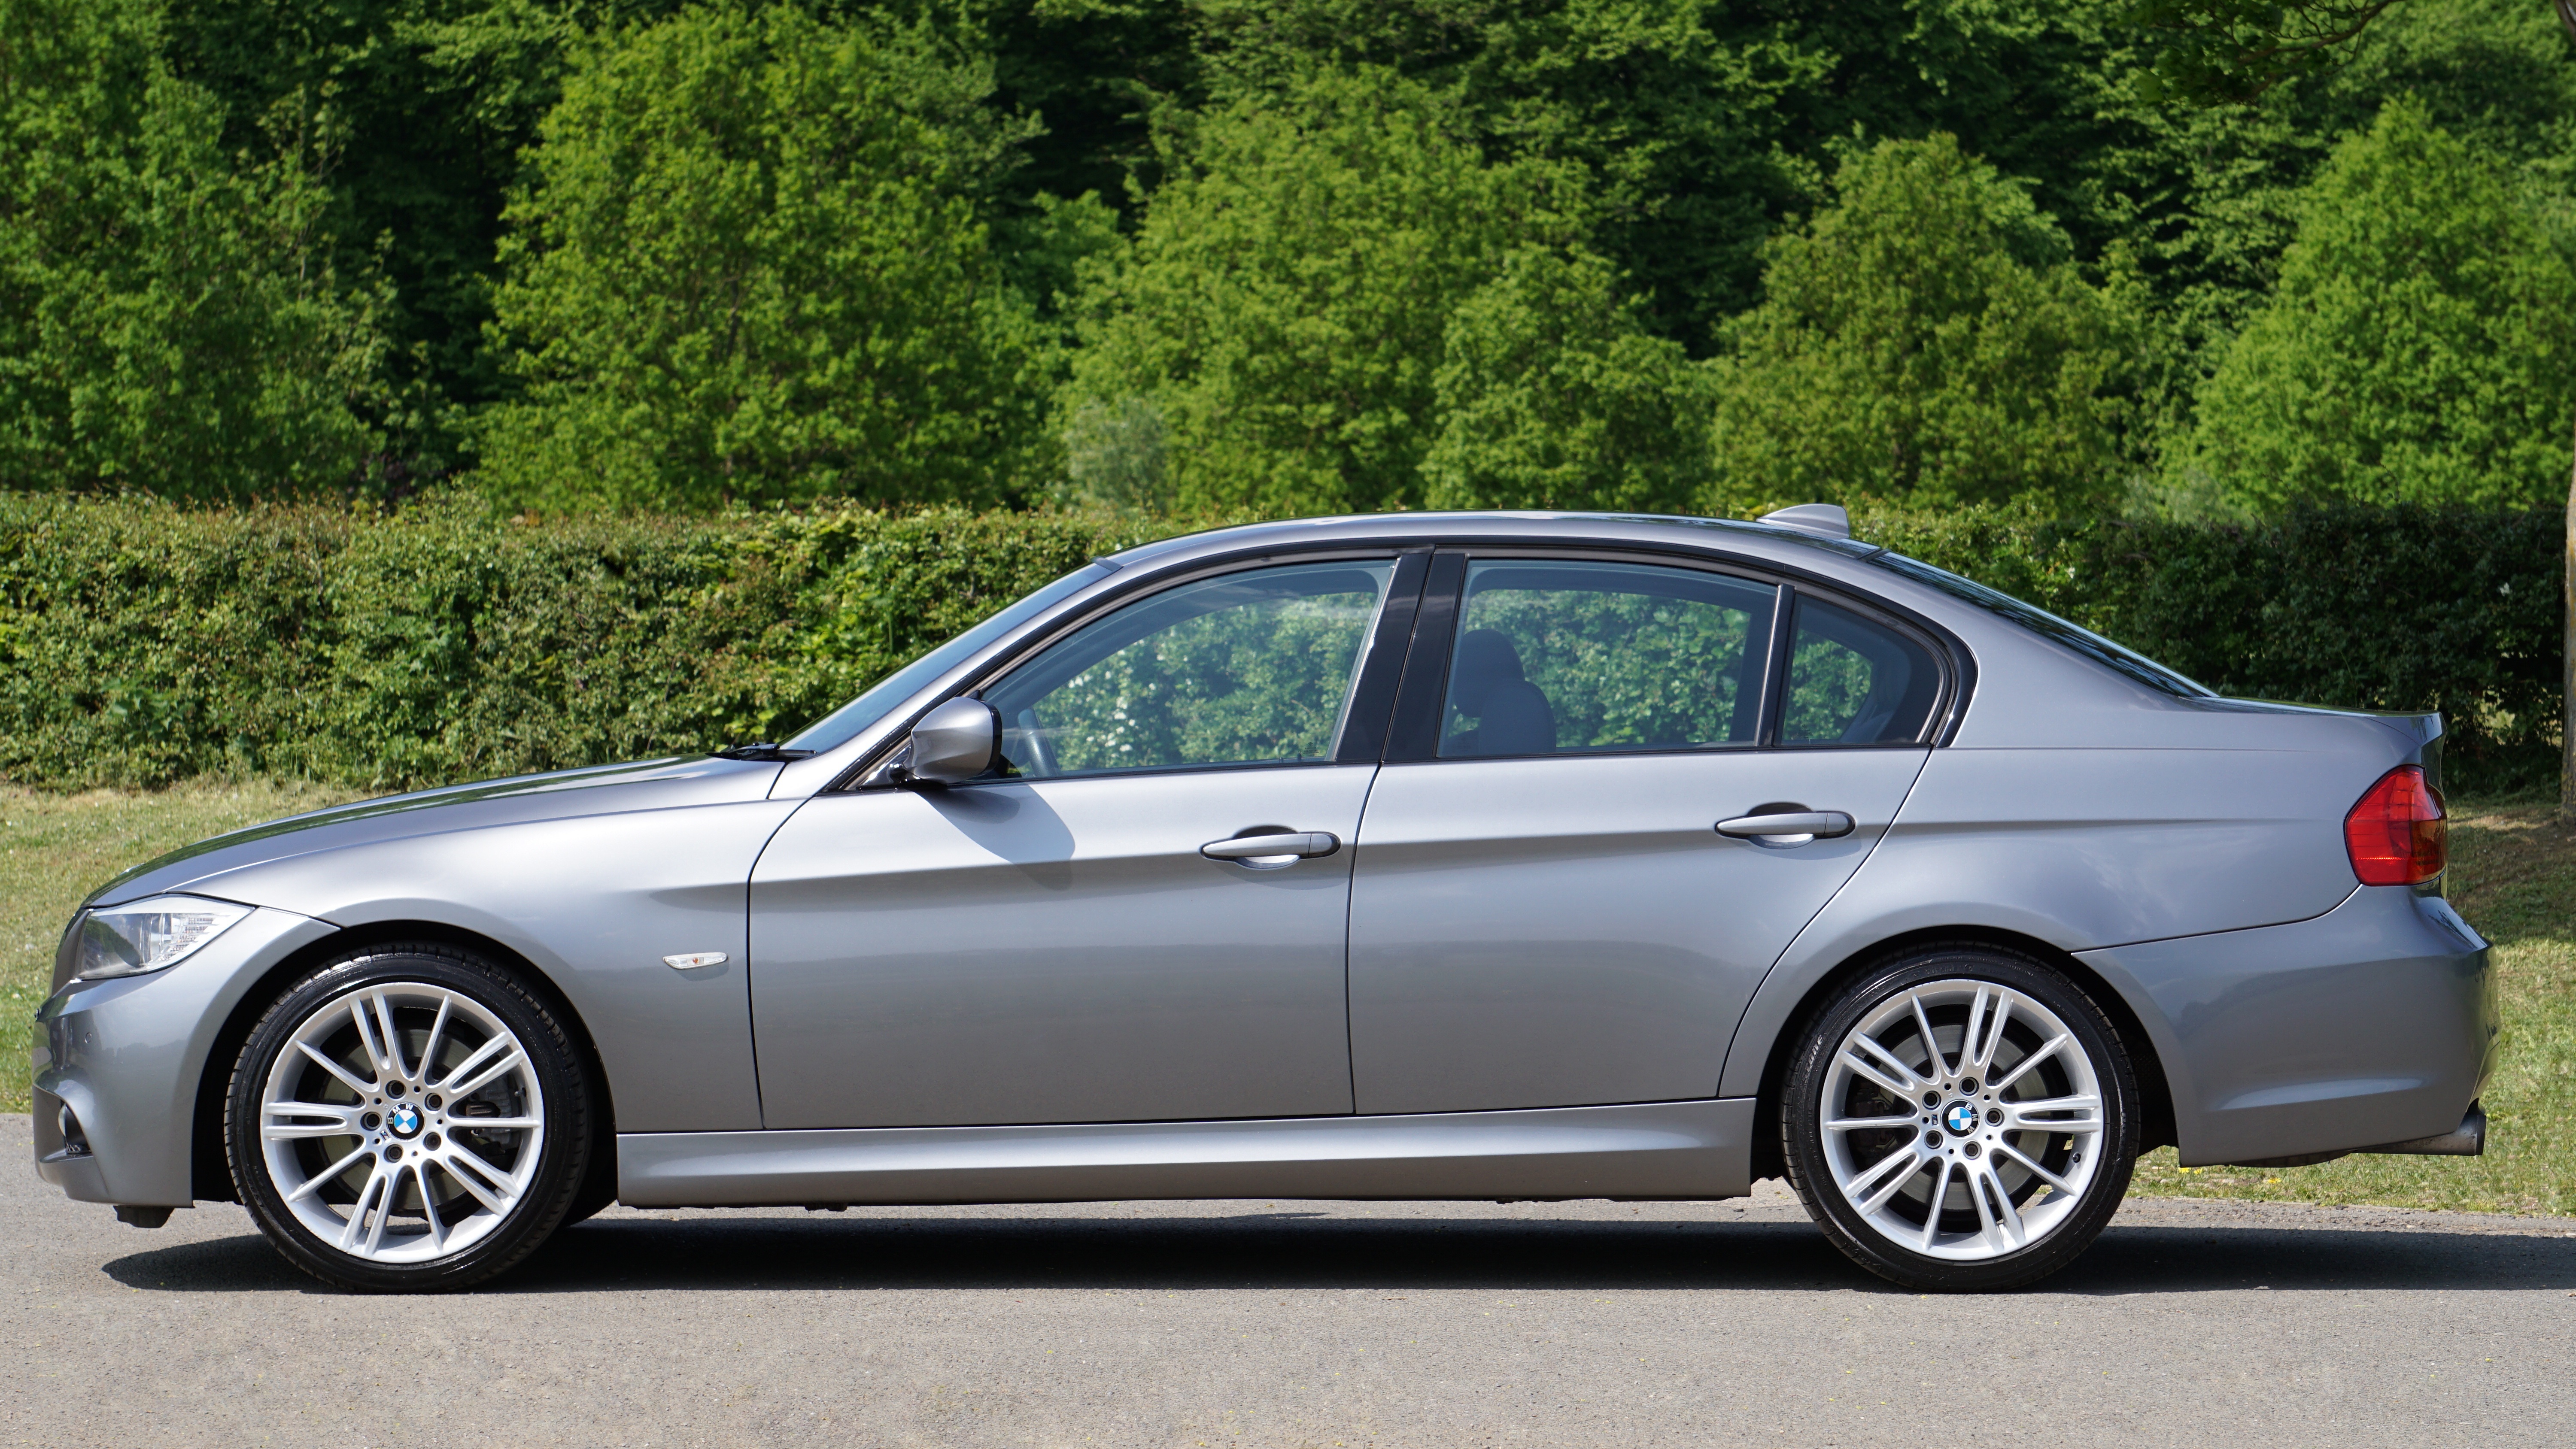
car, wheel, automobile, driving, transportation, transport, model, vehicle, drive, auto, machine, headlight, speed, modern, automotive, sports car, bumper, power, sporty, luxury, rim, motor, sedan, style, bmw, convertible, expensive, coupe, fast, elegance, land vehicle, automobile make, automotive exterior, automotive design, luxury vehicle, executive car, bmw 3 series e90, bmw 335, bmw 3 series f30, personal luxury car, bmw 320